Pennsylvania Farm Show

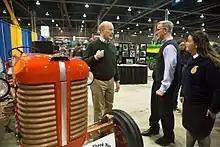
Governor Tom Wolf attending the Pennsylvania Farm Show, January 2017

The Pennsylvania Farm Show is an annual agricultural exposition celebrating Pennsylvania's agriculture industry, held every January at the Pennsylvania Farm Show Complex & Expo Center, located in Harrisburg, Pennsylvania. It is the largest indoor agricultural event held in the United States. The Farm Show Complex houses under its roof, spread throughout eleven halls, including three arenas. The annual event is free to the public and attracts over half a million visitors. This event was first held in 1917 as Pennsylvania's State Fair. The 2021 rendition of the Farm Show, however, was entirely virtual for the first time in its history due to the COVID-19 pandemic.